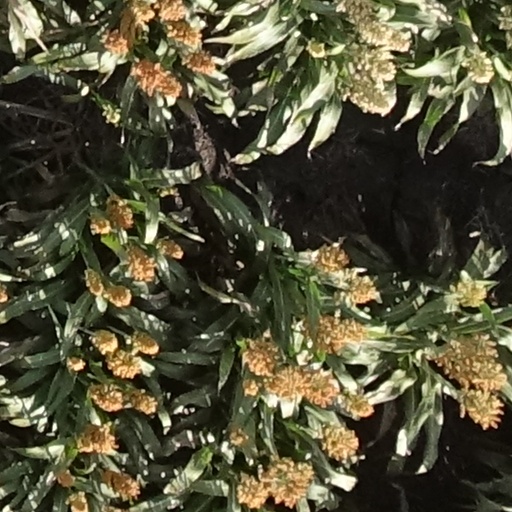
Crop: sorghum